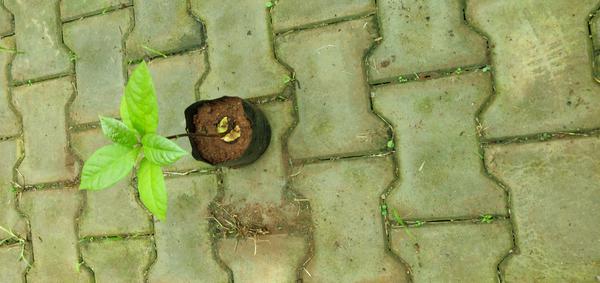
Plant: Avacado